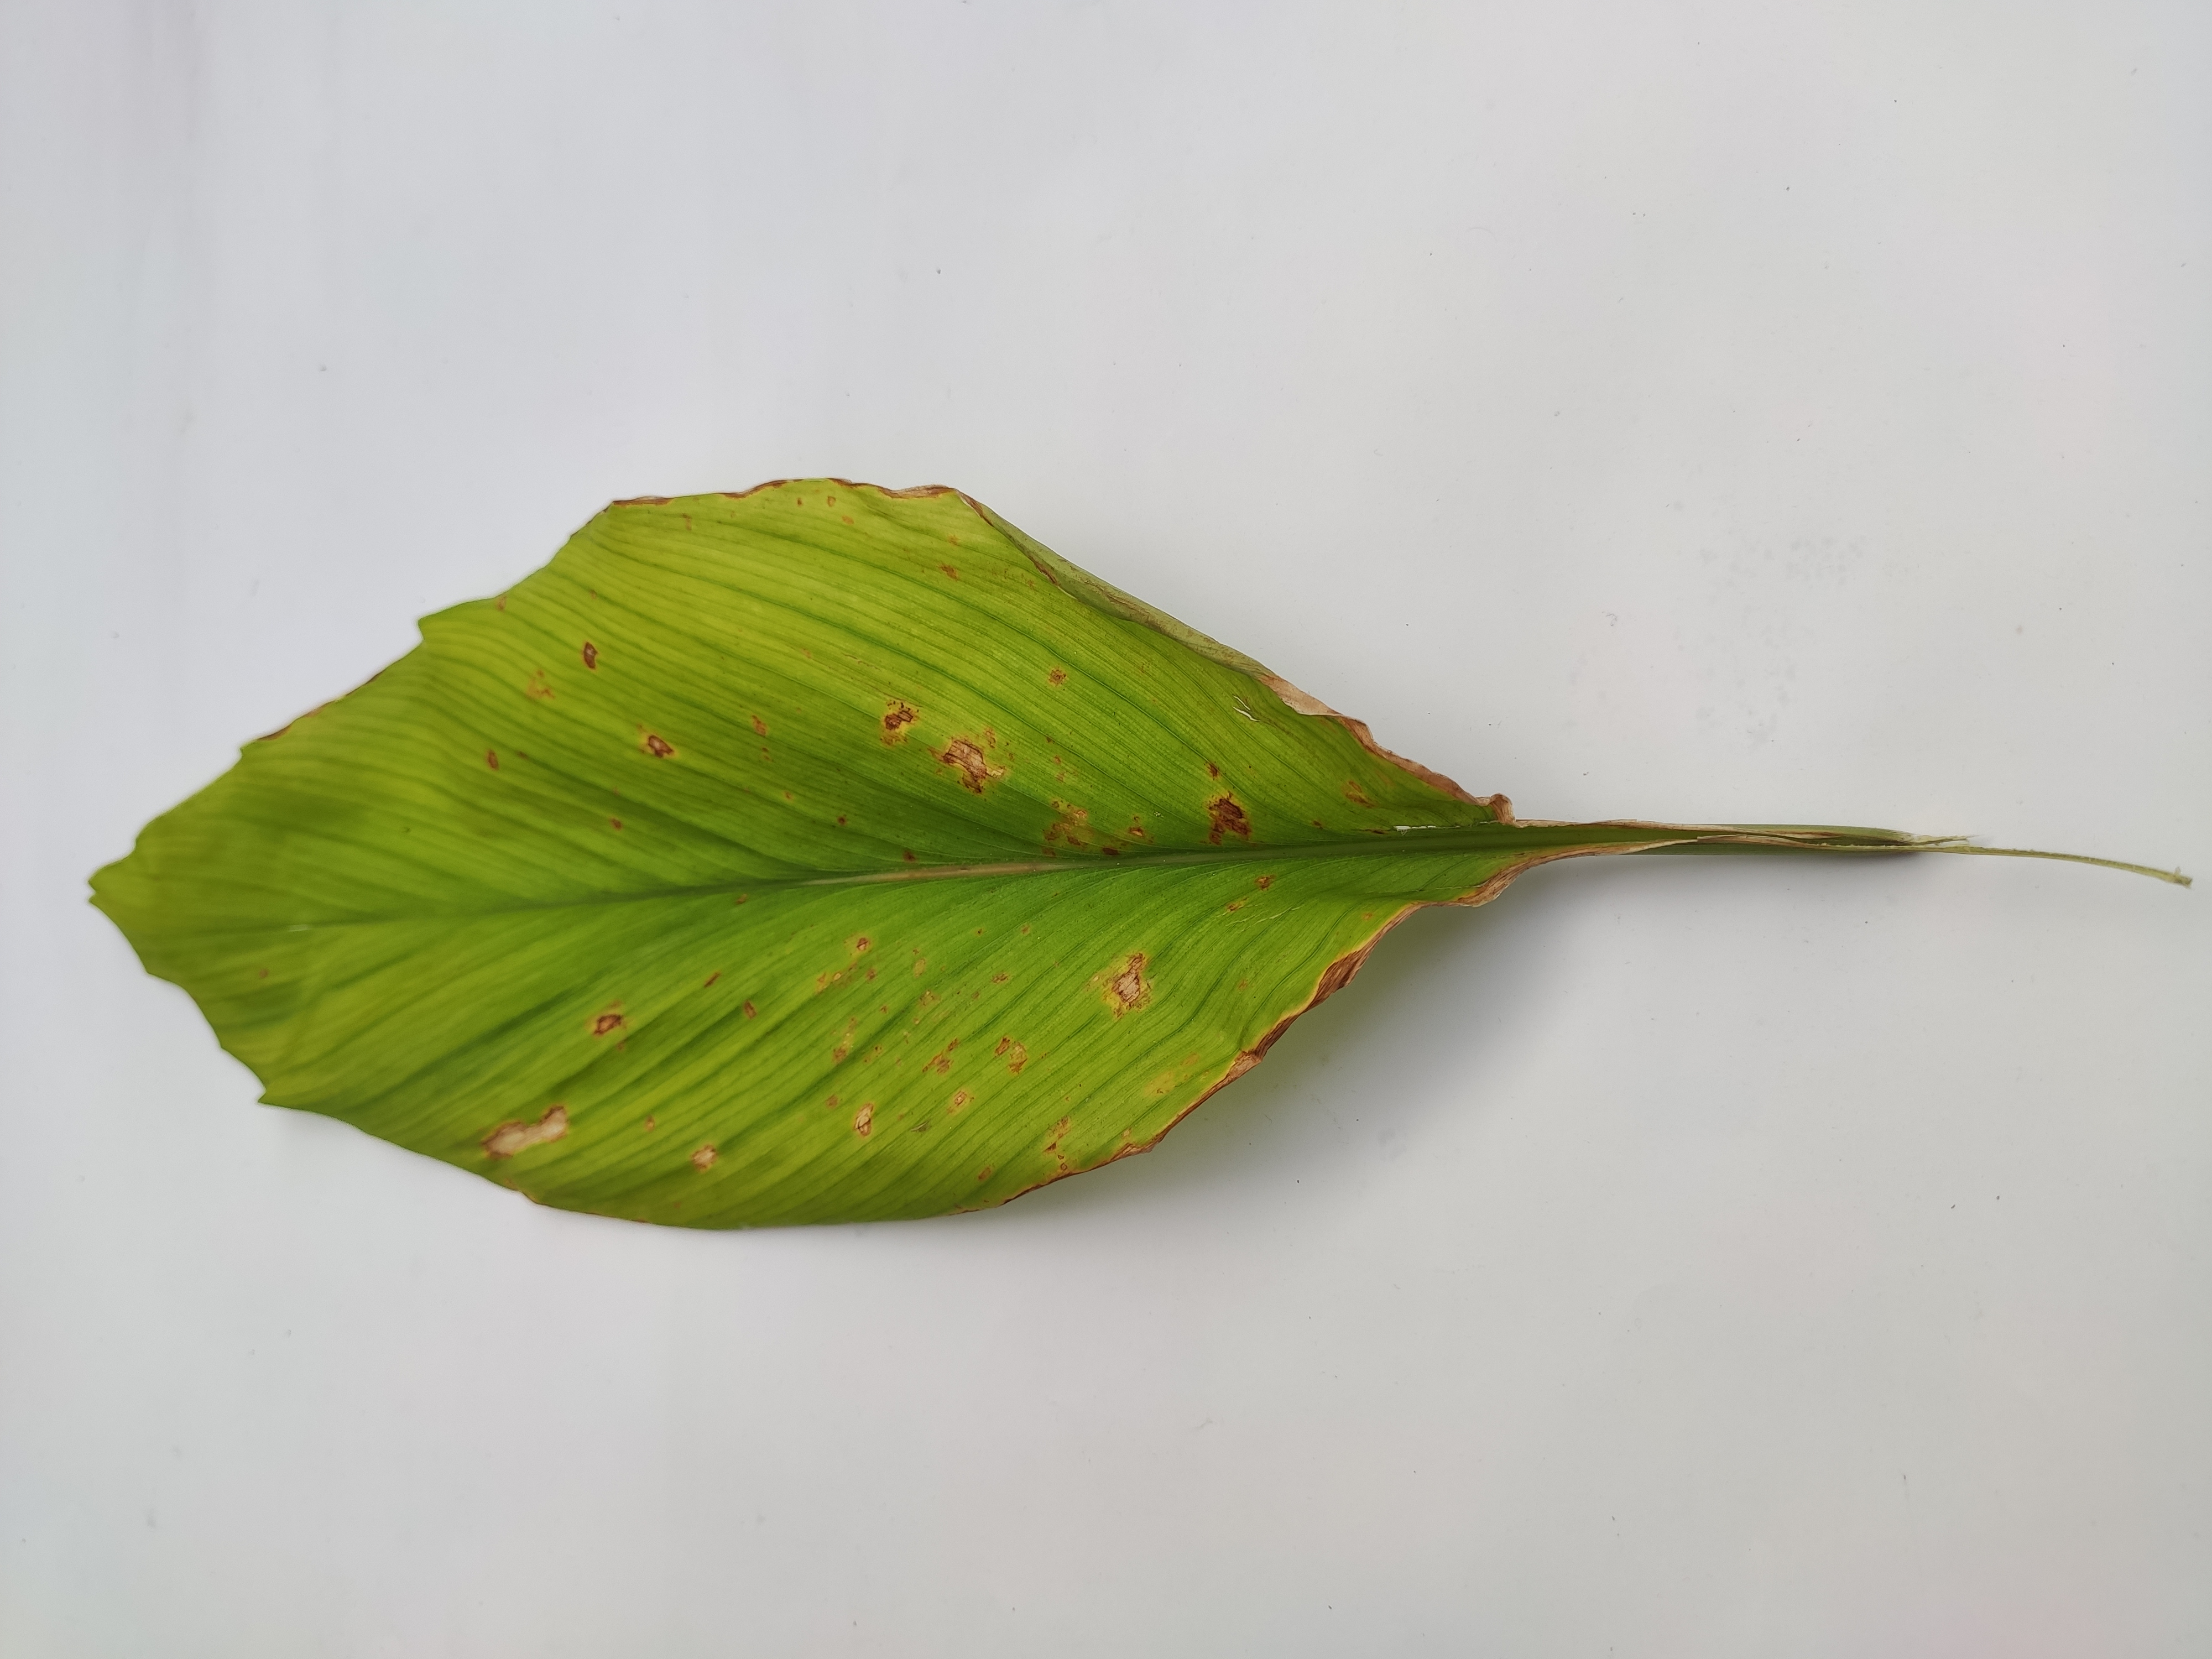
Label: Leaf_Spot